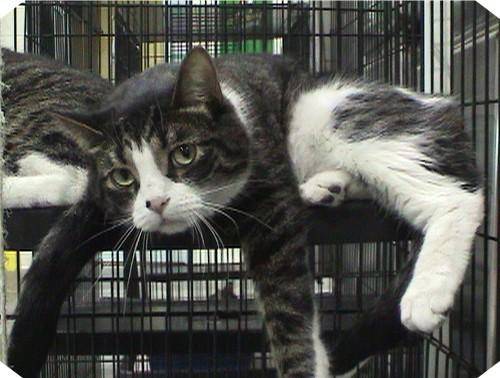
Label: cat